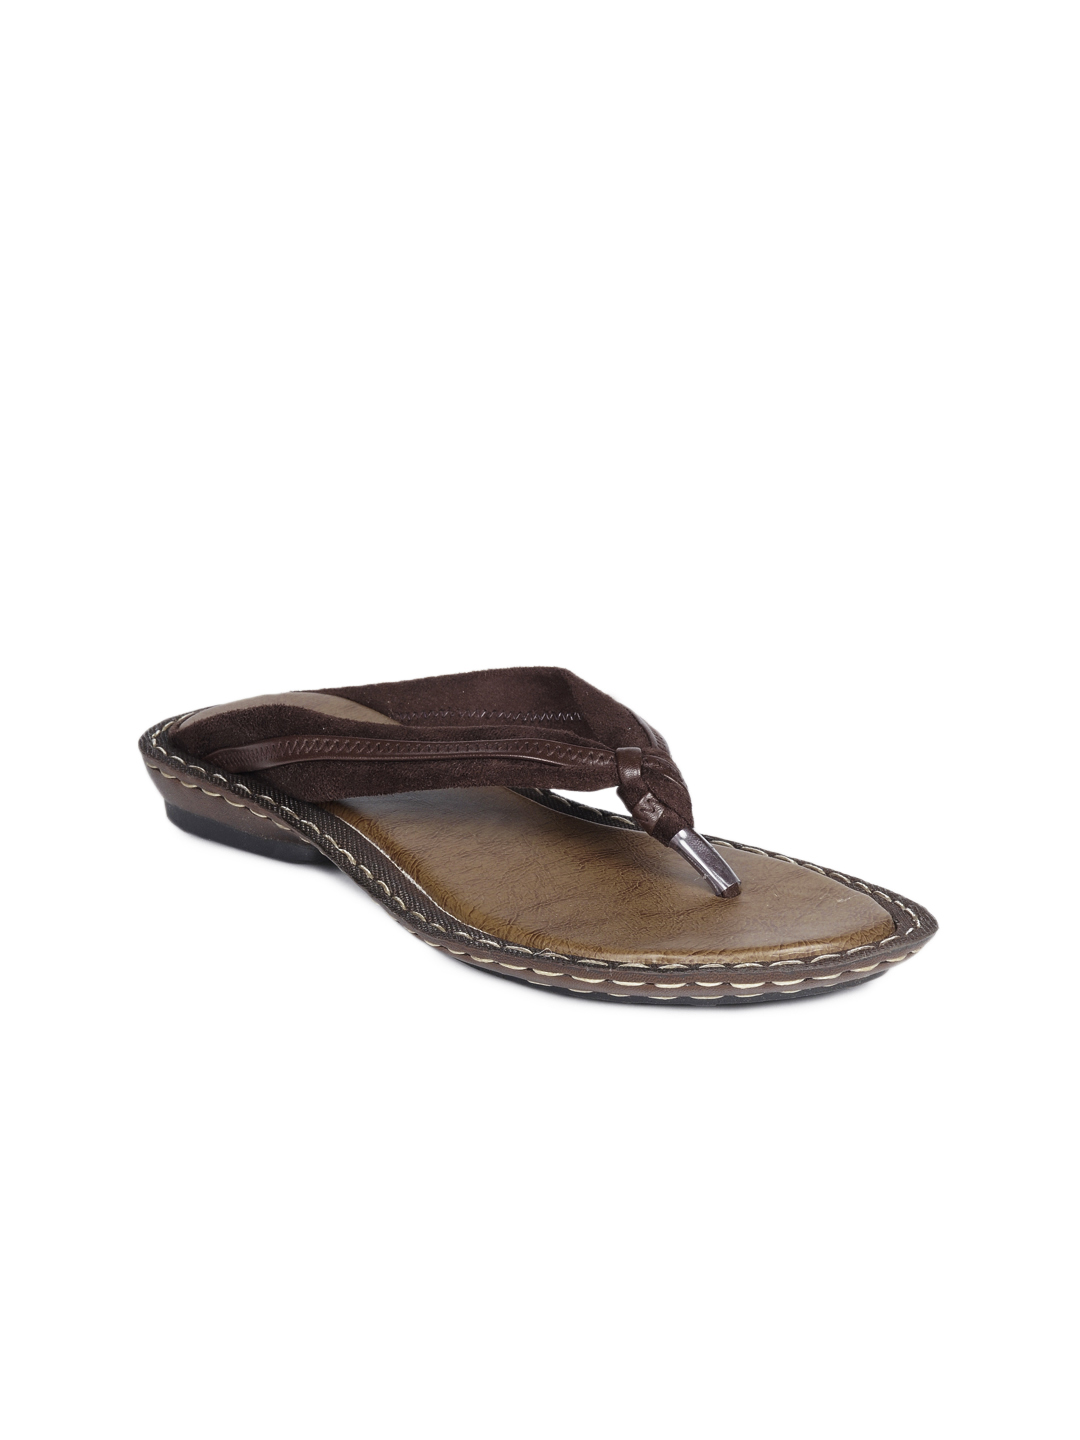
Rocia Women Brown Flats
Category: Footwear / Shoes / Heels
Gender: Women
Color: Brown
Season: Winter 2012
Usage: Casual